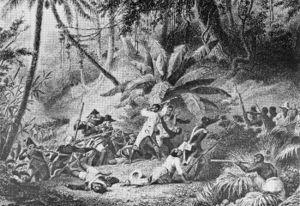
Cette liste présente une chronologie, non exhaustive, de différentes révolutions et rébellions dans le monde. Pour une liste de coups d'État et de tentatives de coups d'État voir : Liste de coups d'État.
2 février : le général Christophe incendie le Cap-Français. Les forces françaises du général Leclerc entrent dans la ville le 7 février.
La République dominicaine occupe les deux-tiers de l'est de l'île d'Hispaniola, dans les Grandes Antilles. Le tiers occidental de l'île appartient à Haïti.
Jean-Jacques Dessalines est un militaire et chef d'État haïtien, ayant combattu sous la Révolution française puis lors de la Révolution haïtienne, en tant que lieutenant-général au service de Georges Biassou puis de Toussaint Louverture.
Cette page concerne l'année 1802 du calendrier grégorien.